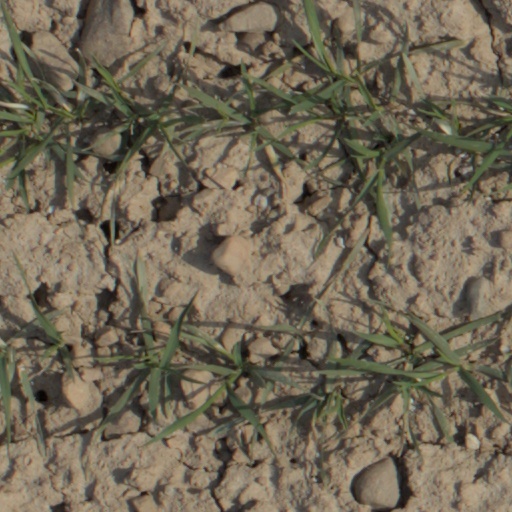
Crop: wheat